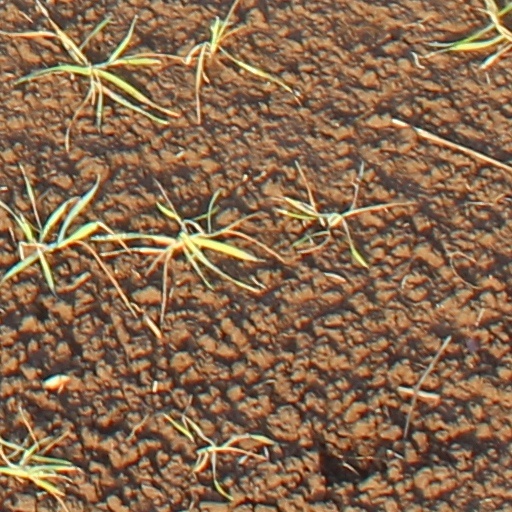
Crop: wheat